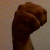
The image shows a hand gesture representing the letter 'M' in Indian Sign Language.